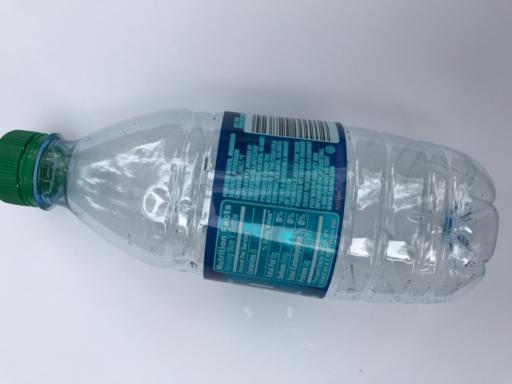
Label: plastic